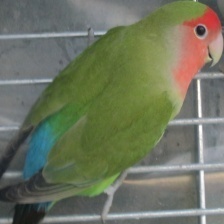
Species: ROSY FACED LOVEBIRD
Scientific name: AGAPORNIS ROSEICOLLIS